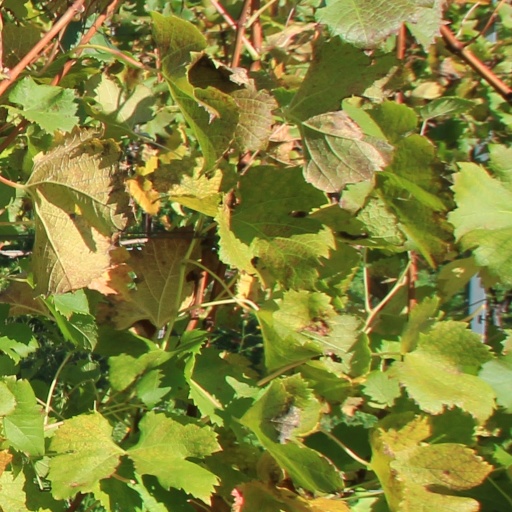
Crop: grape